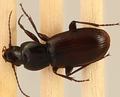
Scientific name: Pterostichus restrictus
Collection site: Niwot Ridge NEON (NIWO), plot NIWO_001